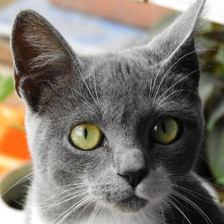
Label: animals